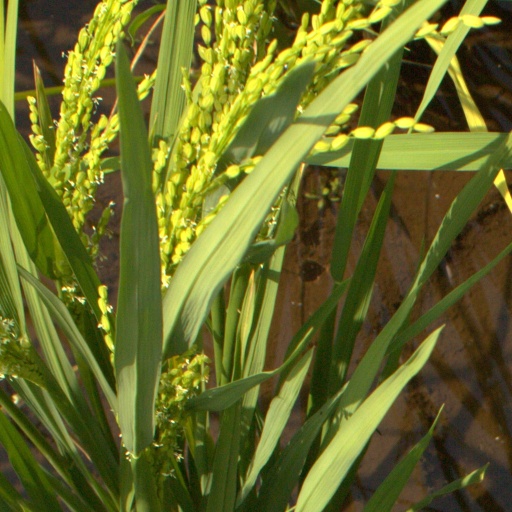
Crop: rice